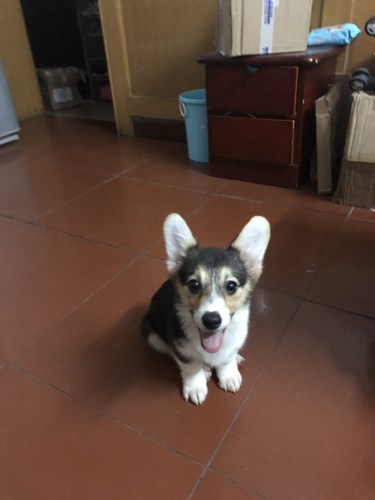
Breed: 2909-n000116-Cardigan